Santissimo Crocifisso, Todi

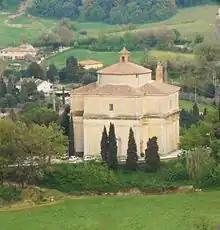
View of the church.

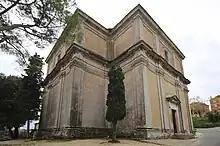
View of facade

The Tempio del Santissimo Crocifisso, also spelled as Tempio del SS Crocifisso (Temple of the Holiest Crucifix) was erected as a Renaissance-style, Roman Catholic sanctuary church on Via del Crocifisso #10, about 200 meters Northeast of the Porta Romana, just east of former medieval walls of Todi, province of Perugia, region of Umbria, Italy. It now serves as a parish church.